Der Blatt

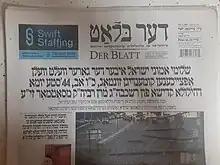

"Der Blatt" was established in 2000, as a direct result of the Satmar succession feud. Prior to that time, there was only one Satmar newspaper, "Der Yid". In the dispute over the succession, "Der Yid" came under the control of the supporters of Zalman Teitelbaum. This left rival supporters of his brother, Aaron Teitelbaum, without a platform for communication and public relations, prompting them to establish a newspaper of their own. The resulting publication promotes Aaron, rather than Zalman, as the legitimate successor of the previous rebbe, Moshe Teitelbaum. The publication adheres to a strict interpretation of tzniut that prohibits photographs of women on its pages. "Der Blatt" follows Satmar's anti-Zionist stance. "Der Yid" and "Der Blatt" function “more or less as official state organs” for Zalman and Aaron Teitelbaum respectively.